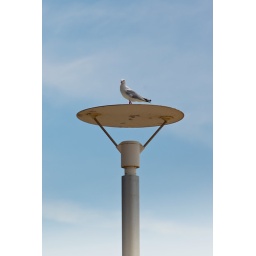
Seagull on top of a lamp pole in Manly